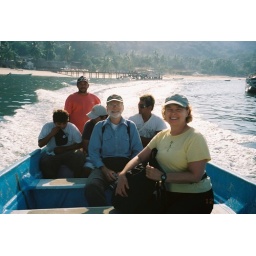
On the water taxi back to Boca de Tomatlan after the hike, thats Las Animas beach in back